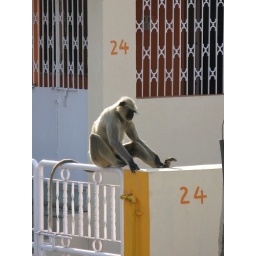
These monkeys (langurs I think) came around my house one morning.